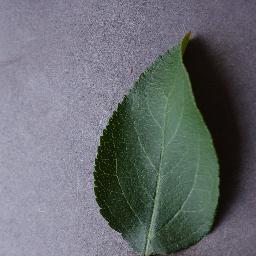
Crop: apple
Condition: healthy